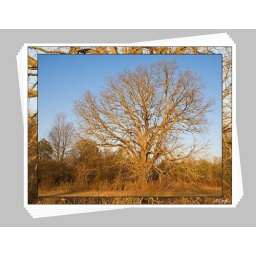
This tree is across a field off Rt. 711 in Powhatan.